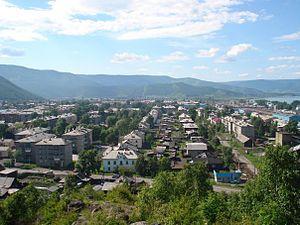
Slioudianka est une ville de l'oblast d'Irkoutsk, en Russie, et le centre administratif du raïon de Slioudianka. Sa population s'élevait à 18 213 habitants en 2020.